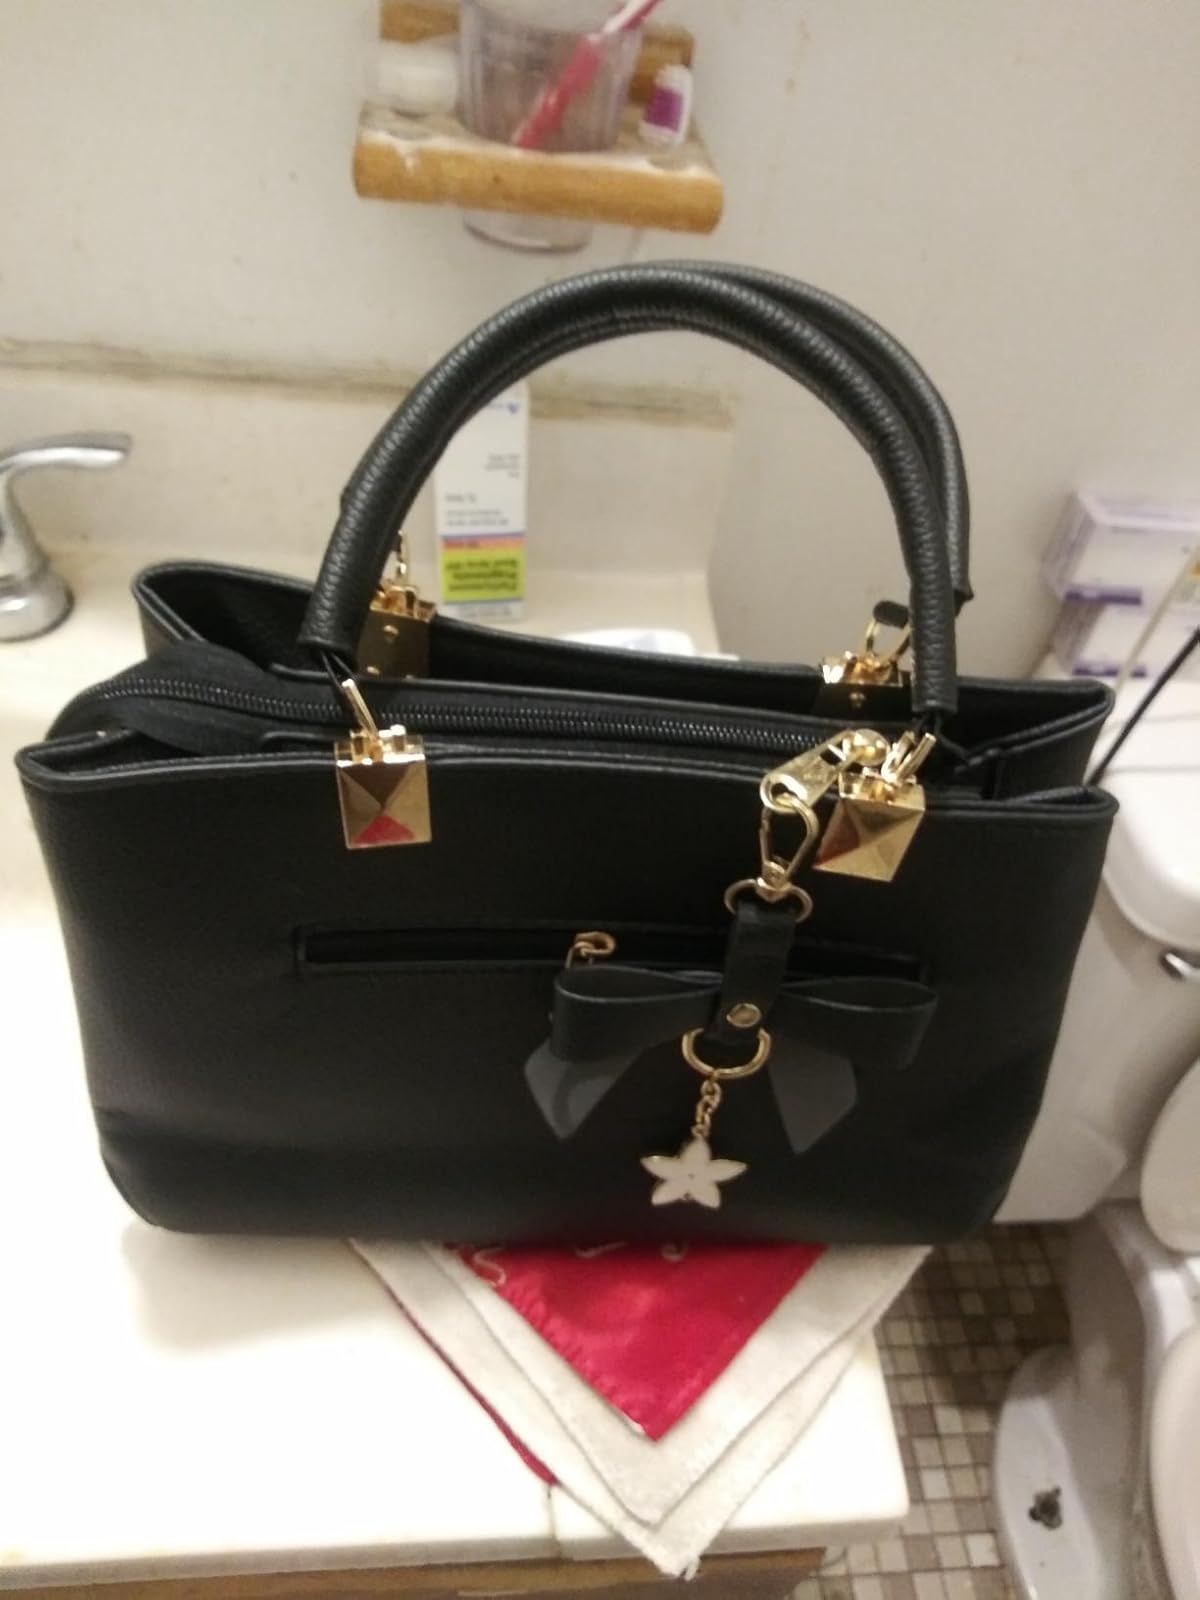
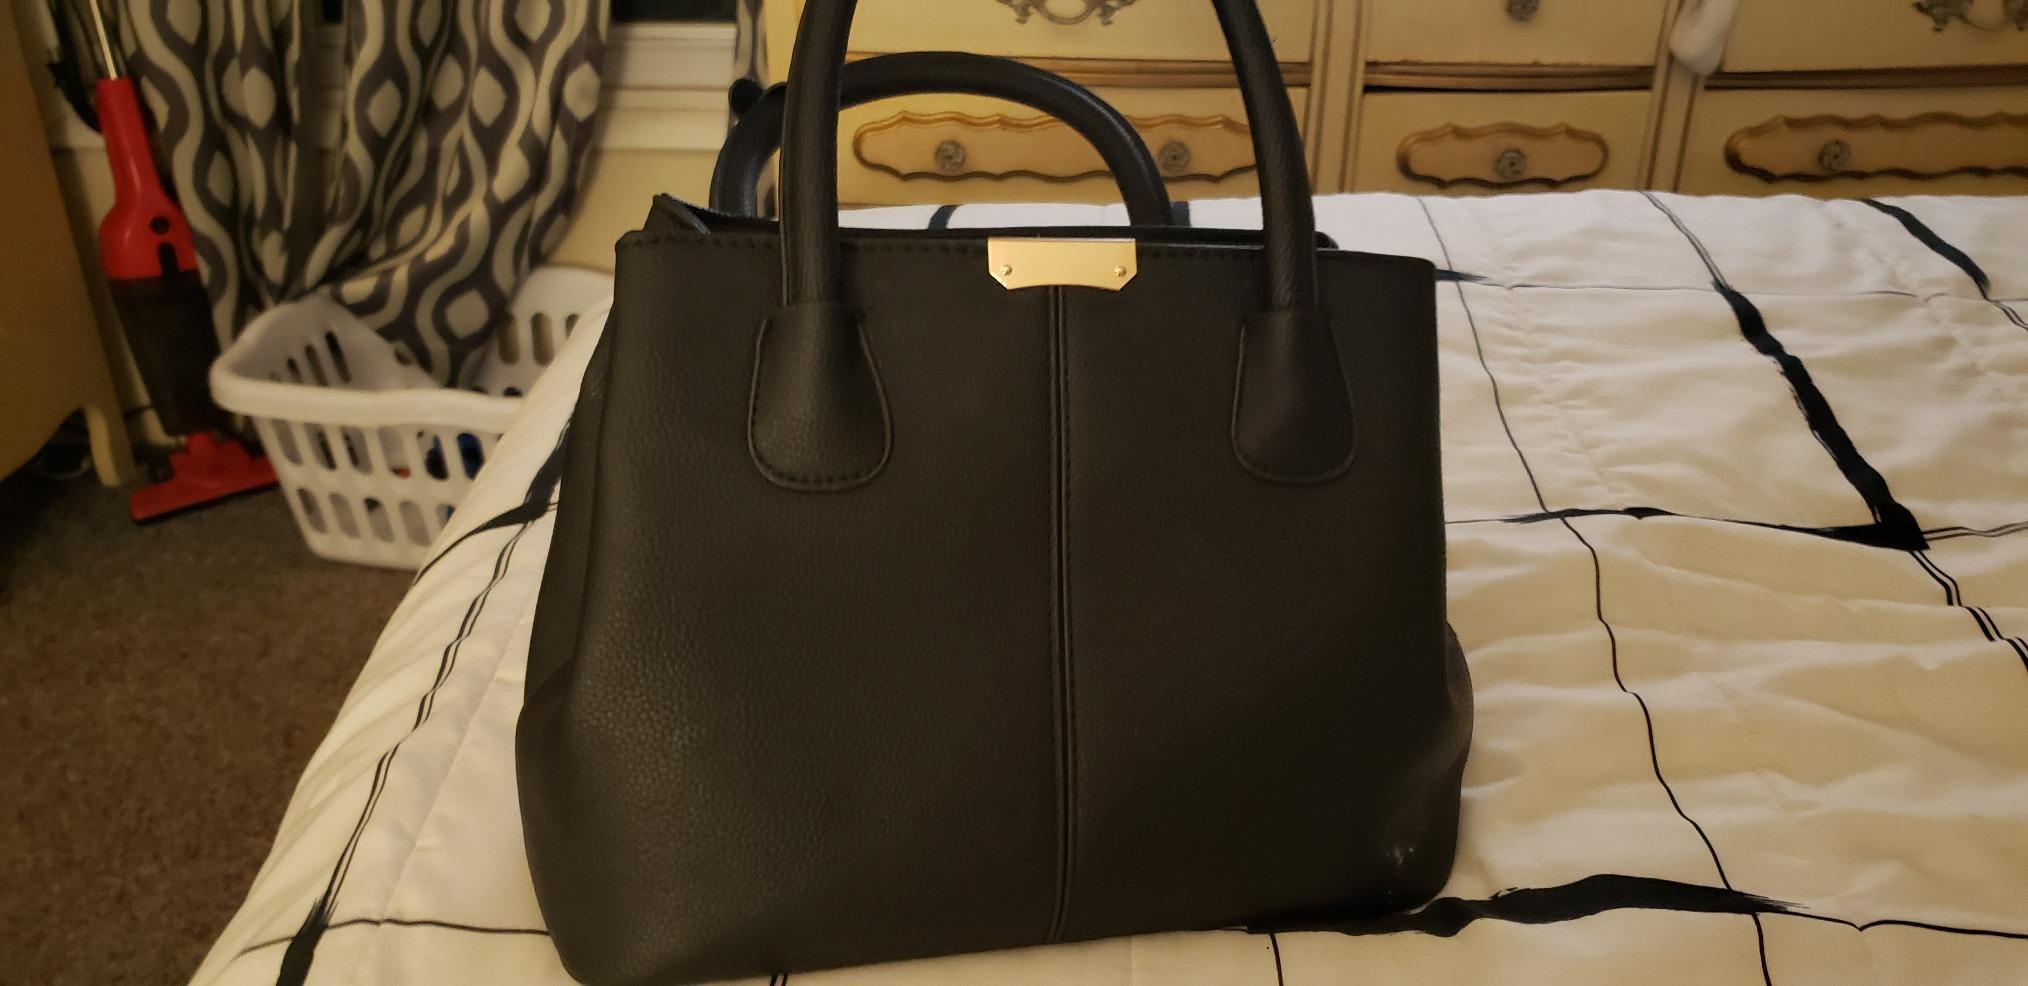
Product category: accessories_handbag
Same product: no